Kaicene Raesor S50T

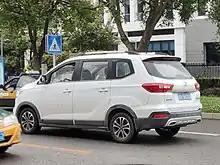
Raesor S50T rear

The Raesor S50T debuted in the 2017 and was launched on the Chinese auto market with prices ranging from 61,900 yuan to 71,900 yuan at launch.